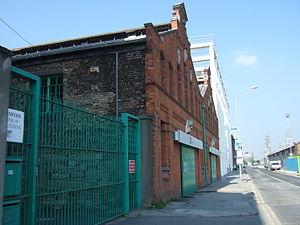
Paul McGuinness est le principal actionnaire et fondateur de Principle Management Limited, une entreprise de gérance d'artistes basée à Dublin en Irlande. Il est surtout connu pour avoir été le manager du groupe rock U2 depuis leur début et ce pendant 35 ans.